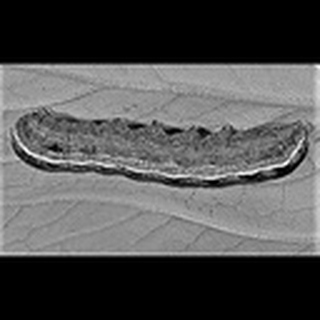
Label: cotton_army_worm